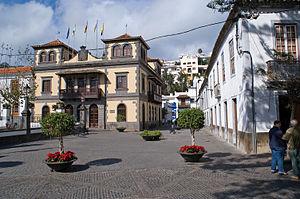
Teror est une commune de la communauté autonome des Îles Canaries en Espagne. Elle est située au centre nord de l'île de Grande Canarie dans la province de Las Palmas. Elle abrite la basilique de Nuestra Señora del Pino où se trouve la Vierge del Pino, patronne de Grande Canarie ; sa fête est célébrée le 8 septembre avec un pèlerinage de toutes les régions de l'île.